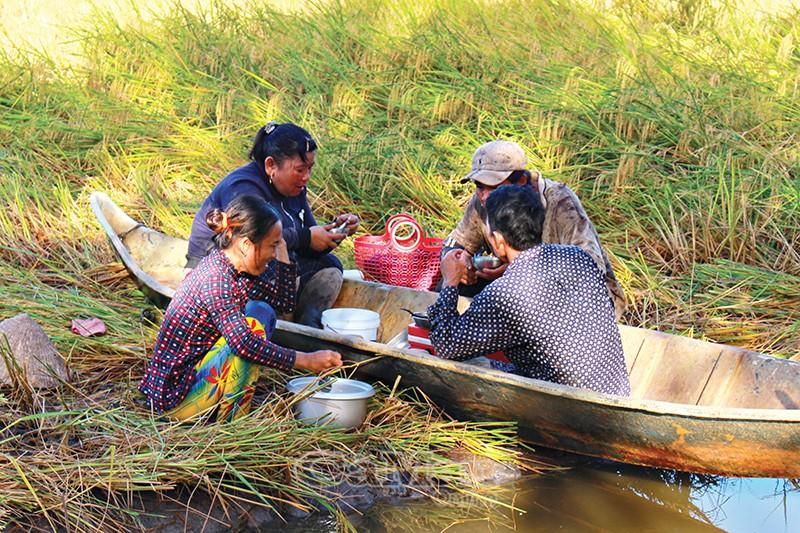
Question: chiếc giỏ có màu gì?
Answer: chiếc giỏ có màu đỏ